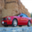
Label: automobile